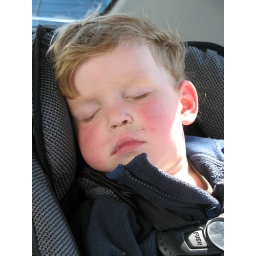
after a long hard day throwing rocks in the water at the beach